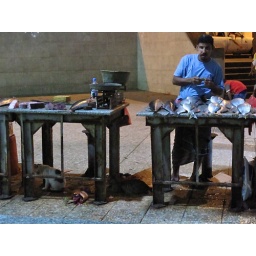
there is one happy cat under the table